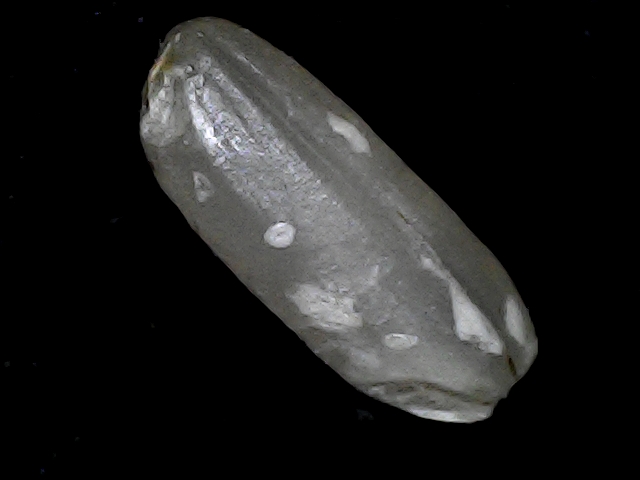
Rice variety: BD79